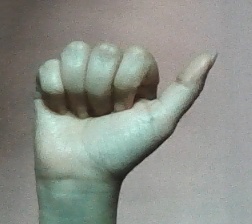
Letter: dhad